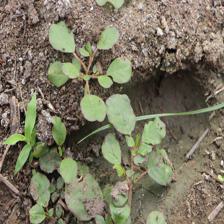
Label: BroadLeafWeed